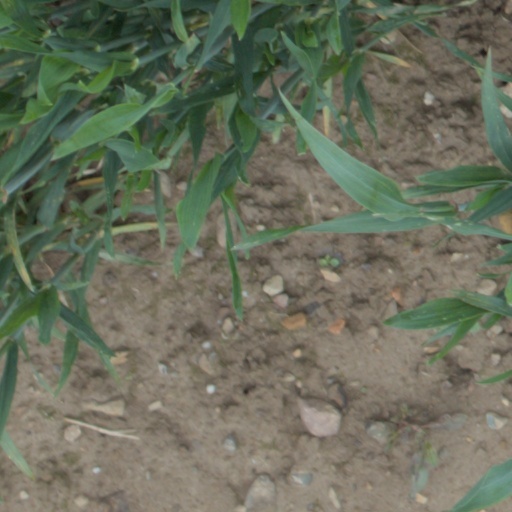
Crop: wheat